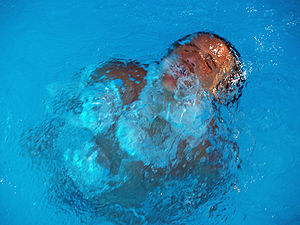
Boble
Luftbobler i vand.
En boble er en samling af gas, der er lukket inde i væske, og som tager form af væskens overfladespænding. En samling af små bobler danner skum. Bobler dannes hovedsageligt i vand tilsat sæber.